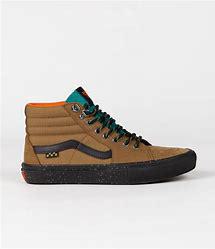
Brand: Vans
Model: 100